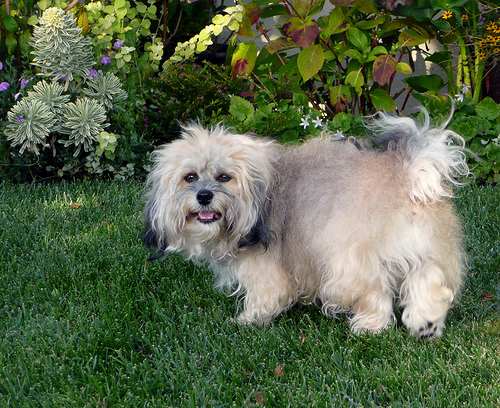
Animal: dog
Breed: havanese